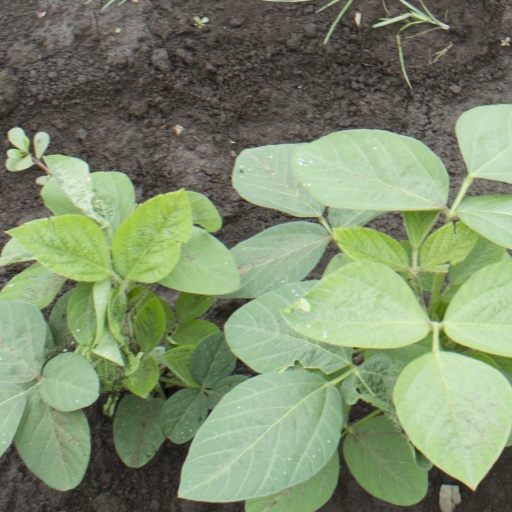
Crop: soybean